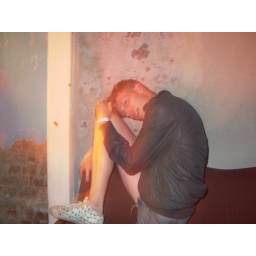
in a broken chair in a broken bar